Answer in natural language. Considering the relative positions, where is Doorway (highlighted by a red box) with respect to blurry image (highlighted by a blue box)? Choose between the following options: left or right
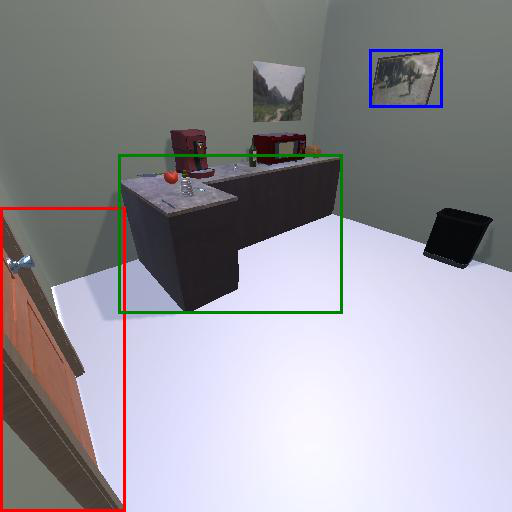
<answer>left</answer>